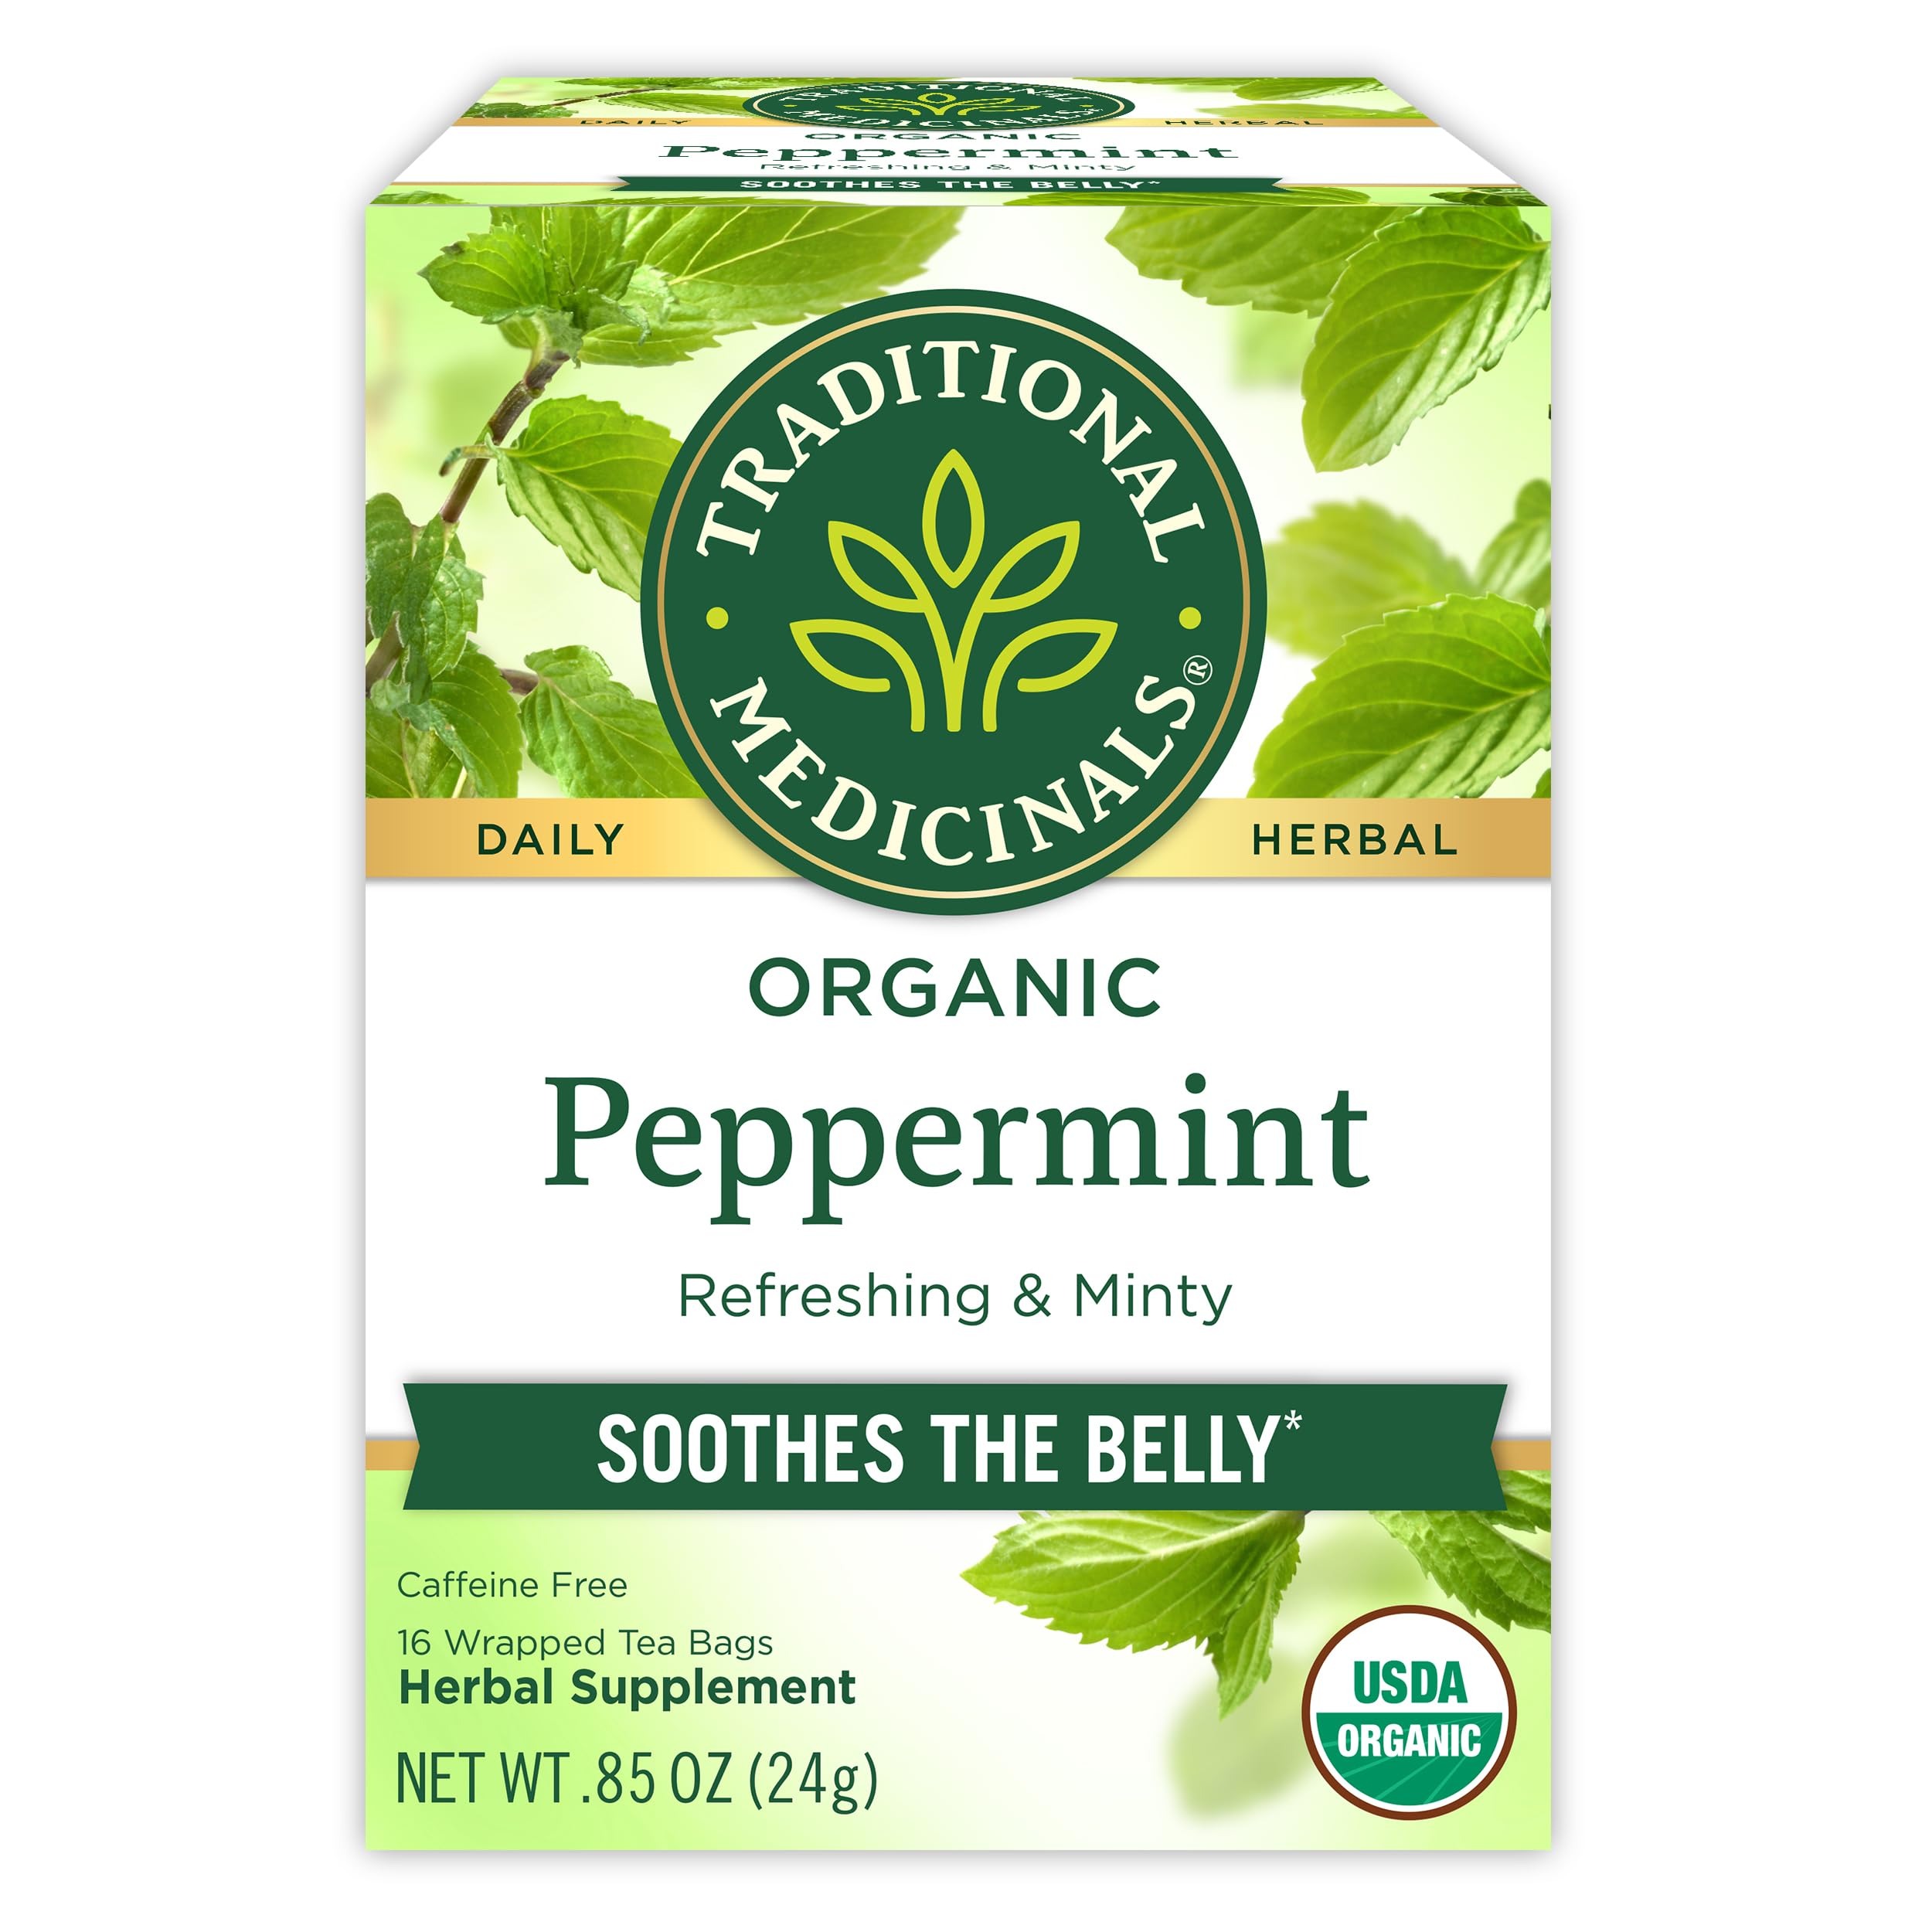
Item Name: Traditional Medicinals Tea, Organic Peppermint, Soothes Your Belly, Refreshing & Minty, 16 Tea Bags
Bullet Point 1: Herbal Power: Soothes your belly and alleviates digestive discomfort
Bullet Point 2: Taste: Aromatic, refreshing and undeniably minty
Bullet Point 3: Formula: We source this peppermint primarily from our partner-growers in the Pacific Northwest. Their pristine conditions and organic practices help us achieve a crop that’s rich in essential oils, lending our tea its distinctive minty taste and its highly soothing digestive benefits.
Bullet Point 4: USDA Certified Organic, Non-GMO Verified, Kosher, Caffeine Free, Compostable Tea Bags, Herbalist-formulated
Bullet Point 5: Sustainability: First solar-powered and TRUE Zero Waste certified tea factory in US. As a Certified B-corp, we prioritize and measure our environmental, social and economic impact.
Bullet Point 6: 1 carton containing 16 individually wrapped tea bags
Value: 16.0
Unit: Count

Price: 5.58